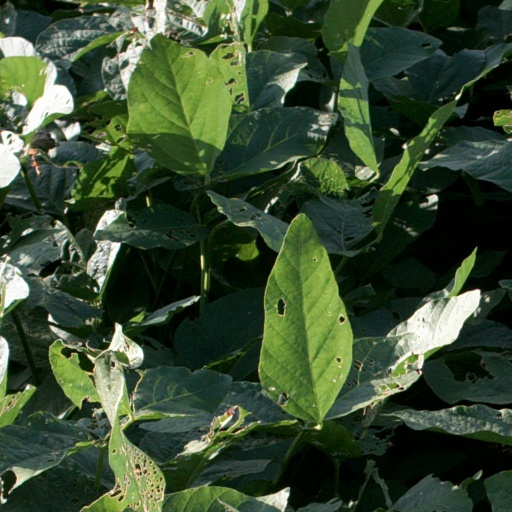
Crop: soybean